Müşfika Kadın

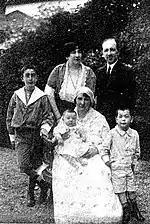
Müşfika Kadın (seated centre) in 1923

Before Ayşe's birth Abdul Hamid had ordered the construction of a villa known as the New Villa on the grounds of Yıldız Palace. In 1888, when Ayşe was seven months old Abdul Hamid relocated her to this villa. Until the end of his reign, Abdul Hamid used to have dinner with Müşfika in her apartments.